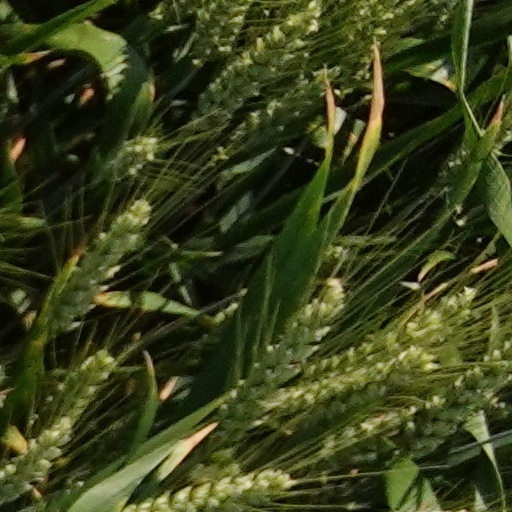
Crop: wheat